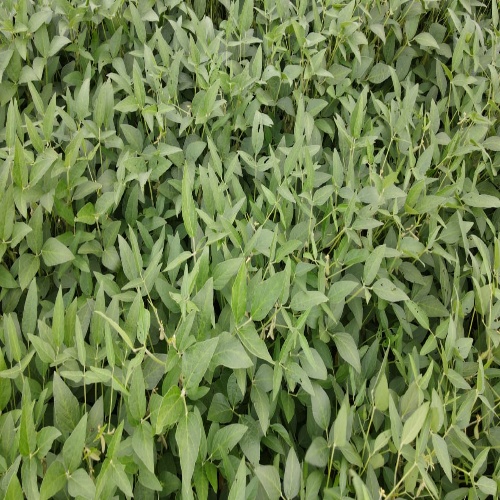
Label: Diabrotica_speciosa